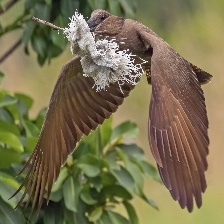
Species: HAMERKOP
Scientific name: SCOPUS UMBRETTA